China Film Archive

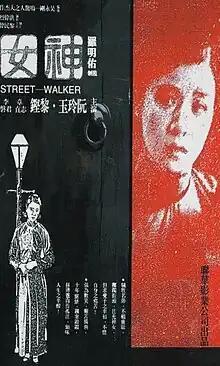
The poster for the silent film "The Goddess" (1934). The film was digitally restored and premiered at the 58th BFI London Film Festival in 2014.

The Archive offers post-graduate courses to Chinese students only. These courses include a three-year master's degree which is limited to 20 students per year and heavily focuses on Chinese film history. In addition, in a 2014 interview with Sun Xianghui, he explained that the archive had undertaken a project towards publishing a film 'oral history' series, featuring interviews with Chinese directors and other film personnel. Since the project's institution in 2008, four out of thirty volumes have been published.